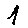
Label: 1